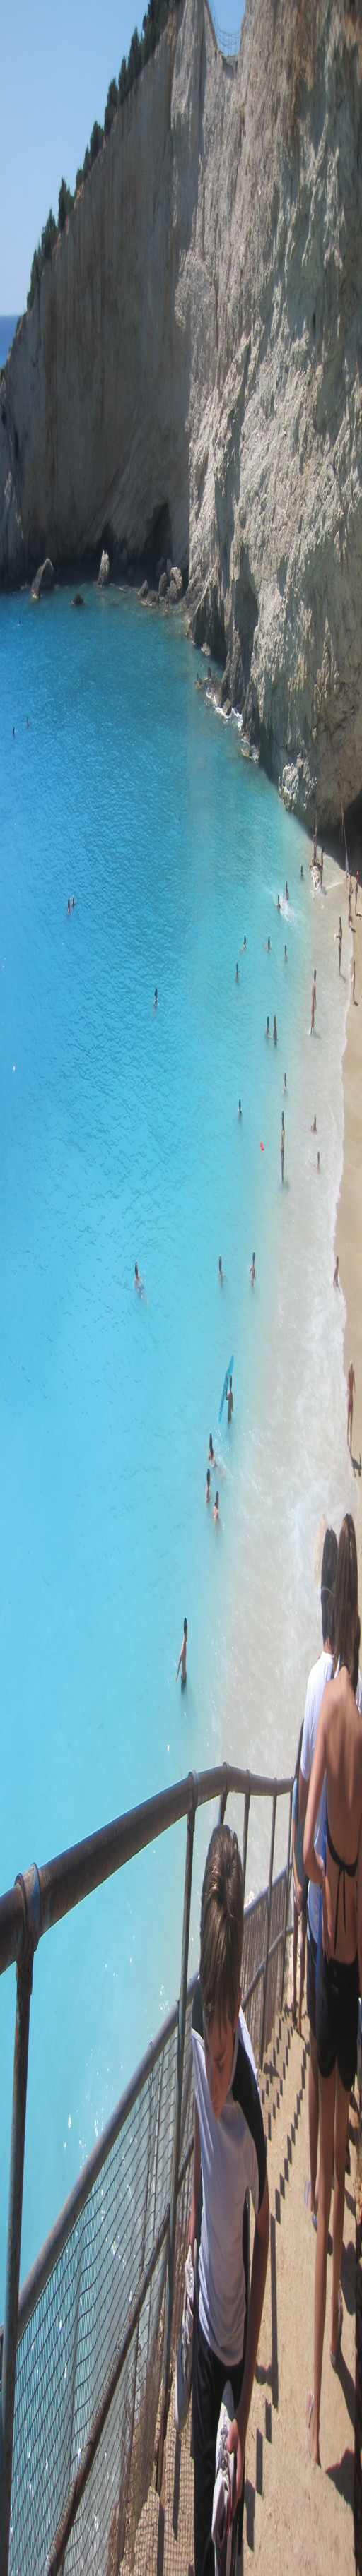
steps or more to the beach